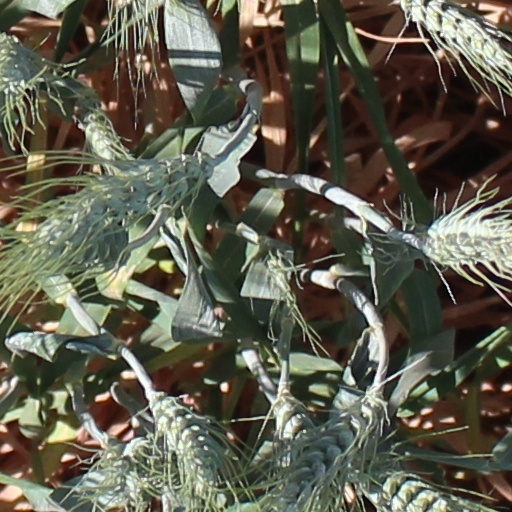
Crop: wheat